Arizona Daily Star Building

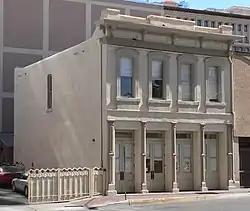
The building in 2012

The Arizona Daily Star Building is a historic two-story building in Tucson, Arizona. It was designed by Alexander P. Petit in the Italianate style, and built in 1883.